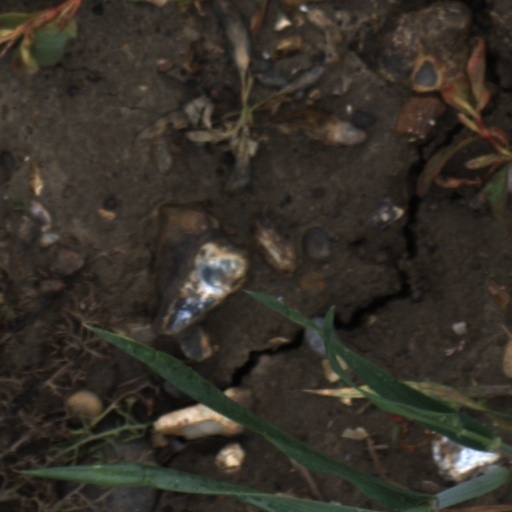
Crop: wheat